Tommi Liimatta

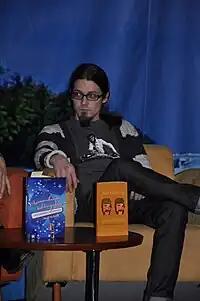
Tommi Liimatta at the Tampere Book Fair 2009

Tommi Liimatta (born 14 January 1976 in Kemi, Finland) is a musician, writer and a poet most famous for being the singer, songwriter and lyricist for the rock group Absoluuttinen Nollapiste. His other works include a novel, a prose poem collection, three comic books and two solo albums ("Liimatan Pan Alley", 1996 and "Tropical Cocktail", 2006). He has also illustrated most of the album covers for Absoluuttinen Nollapiste.